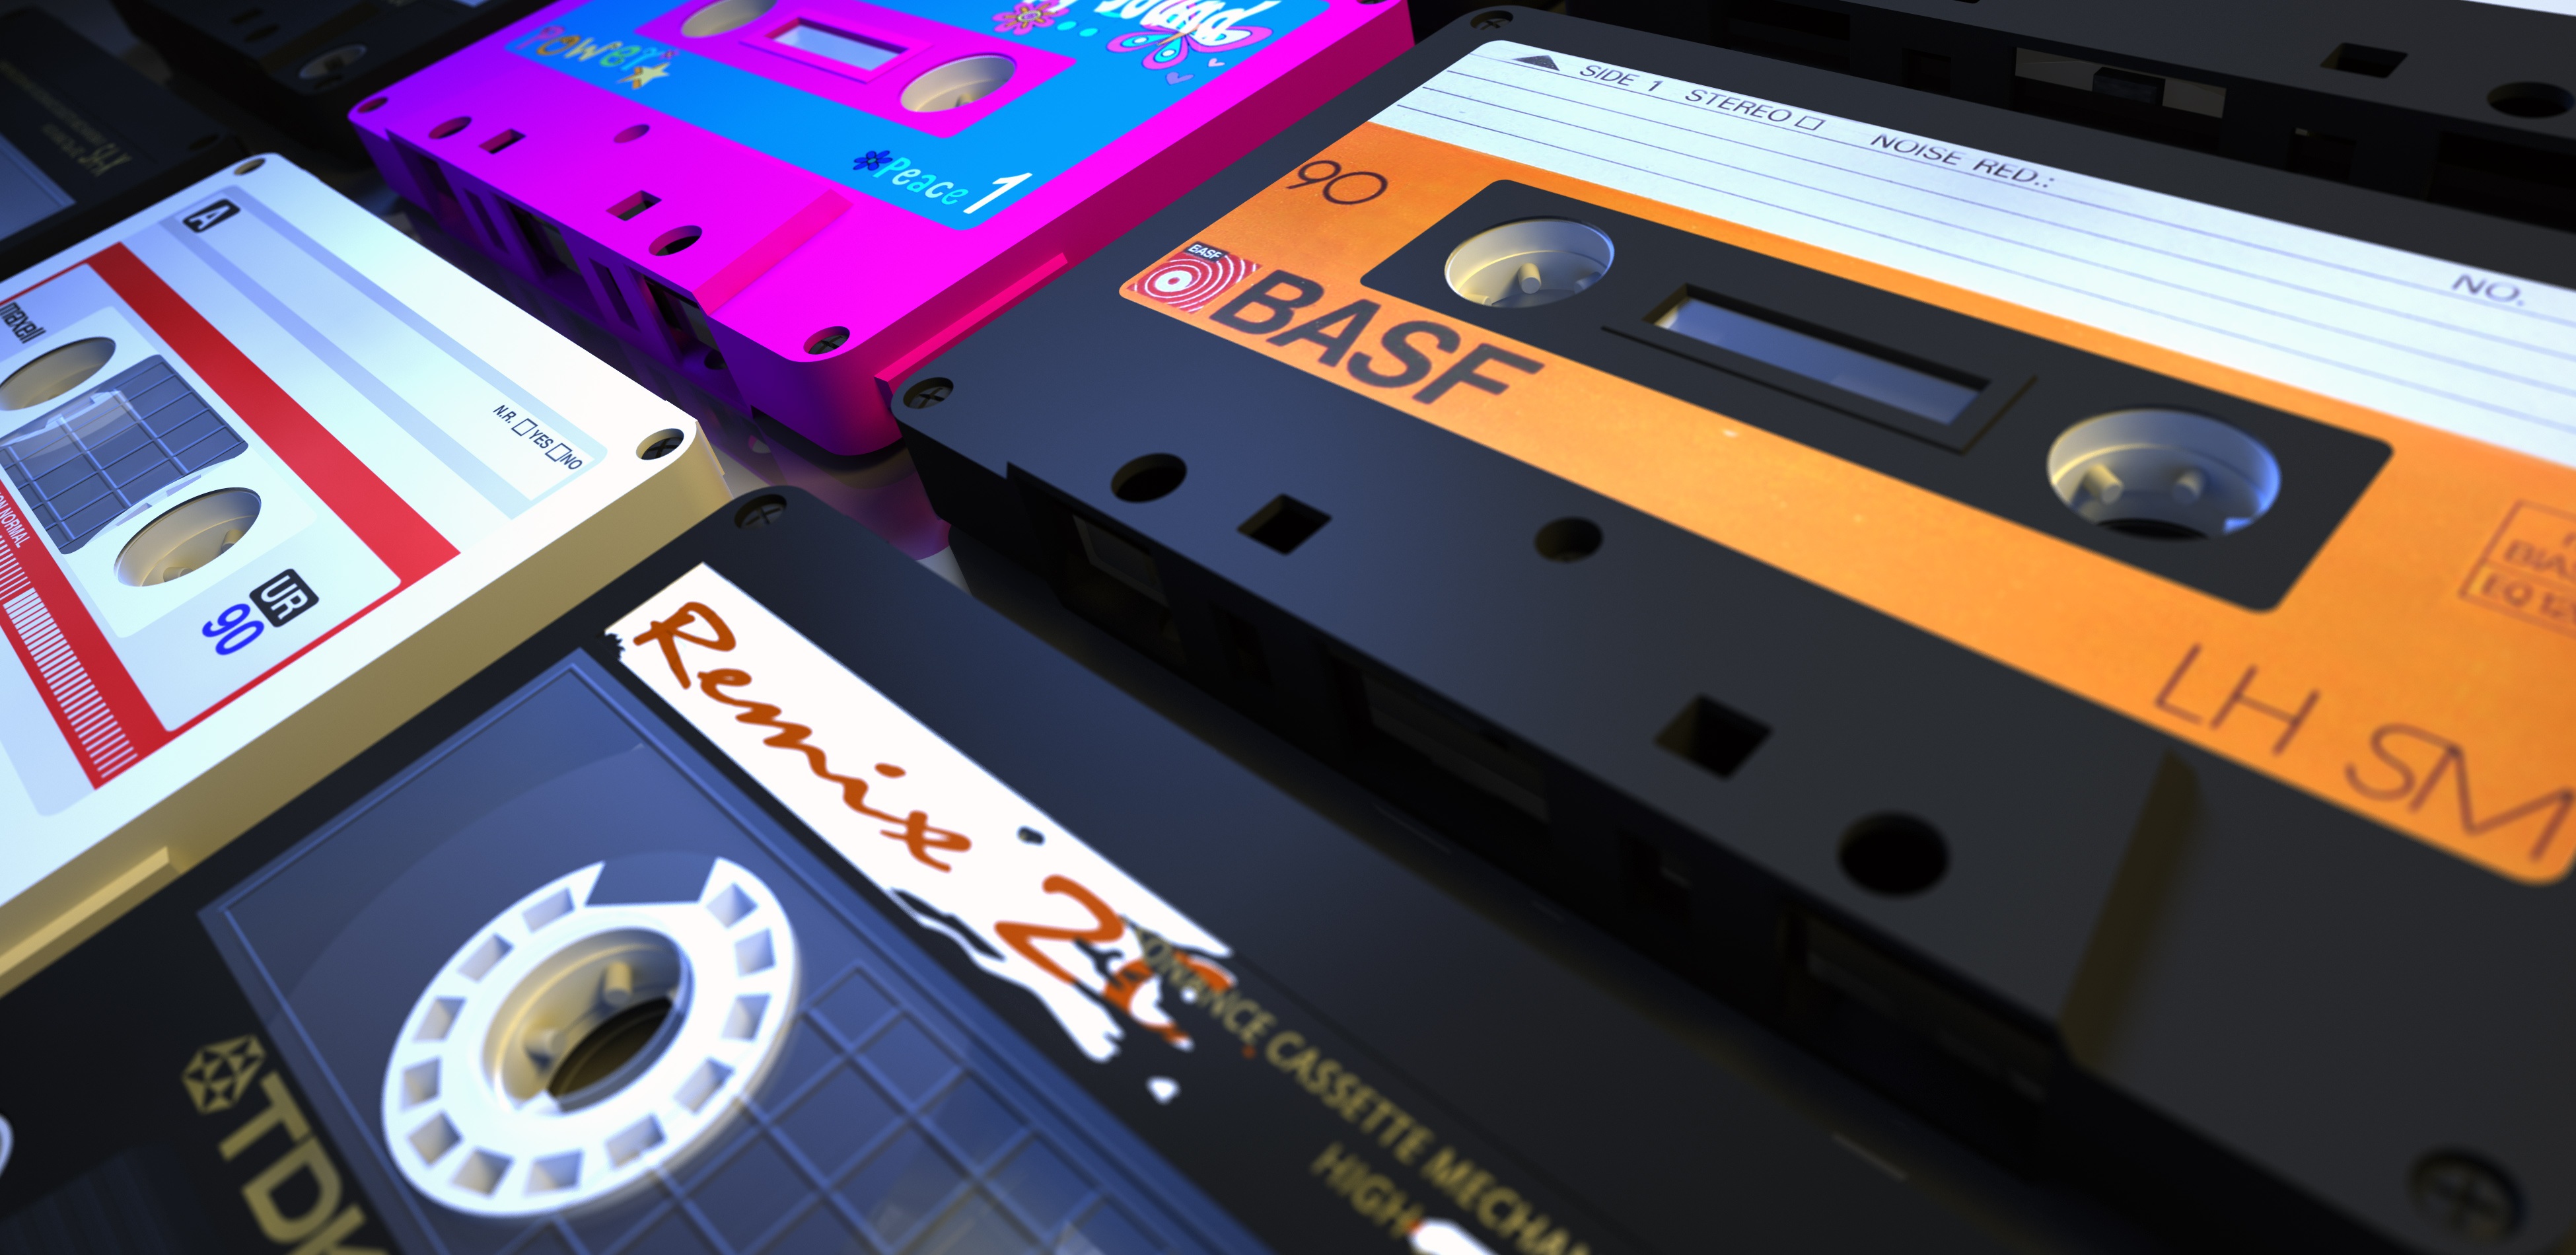
music, plastic, color, black, musical instrument, audio, 3d, maxell, magnetic tape, compact cassette, personal computer hardware, electronic instrument, k7, tdk, basf, k7's